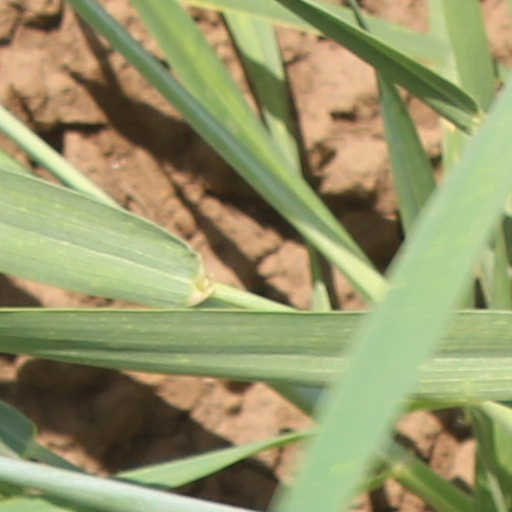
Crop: wheat